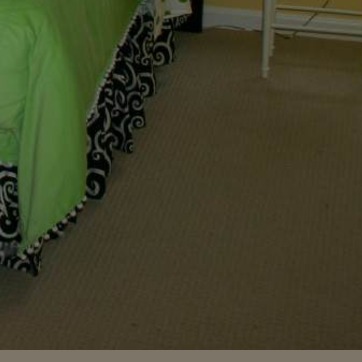
Material: carpet